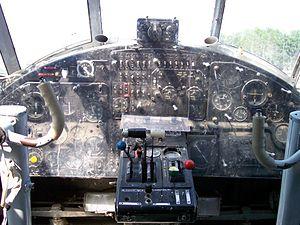
L'An-2 est un avion biplan monomoteur polyvalent conçu par le bureau constructeur Antonov. Il fit son premier vol le 31 août 1947 et fut produit à plus de 18 000 exemplaires en URSS, Pologne, Chine et Colombie. Revendiquant le titre de plus gros biplan monomoteur au monde, cet appareil robuste, économique et d’entretien facile, a volé sous presque tous les ciels de la planète et dans les rôles les plus variés : transport de passagers, cargo ou de travail agricole, transport de parachutistes, transport sanitaire, lutte contre l'incendie, hydravion, photographique, exploration météorologique... De nombreux exemplaires sont aujourd'hui encore en état de vol et effectuent des vols de tourisme lors de meetings aériens.